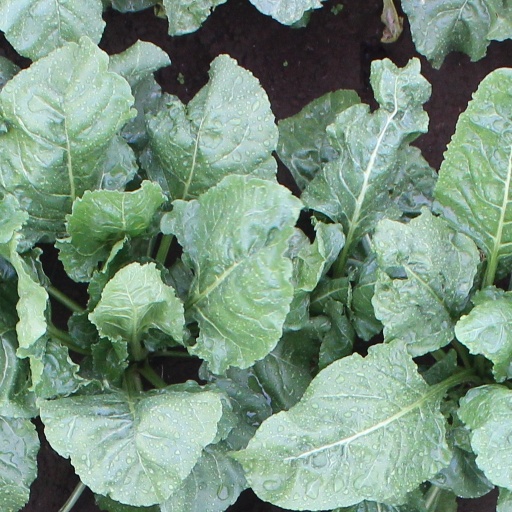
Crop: sugar beet